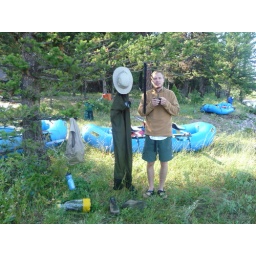
clothes line by the river